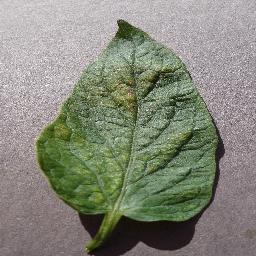
Label: Tomato___Spider_mites Two-spotted_spider_mite